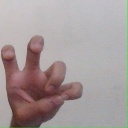
अक्षर: छ